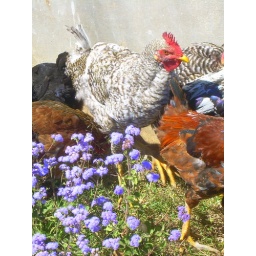
Fr. Manuel raises chickens, and they're always running around in a big group outside the church, eating the beautiful wildflowers!